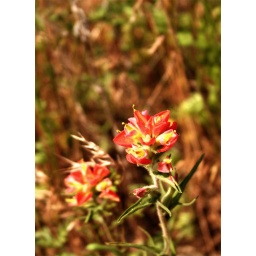
An interesting plant I found out in a field on a ghost town hunt.